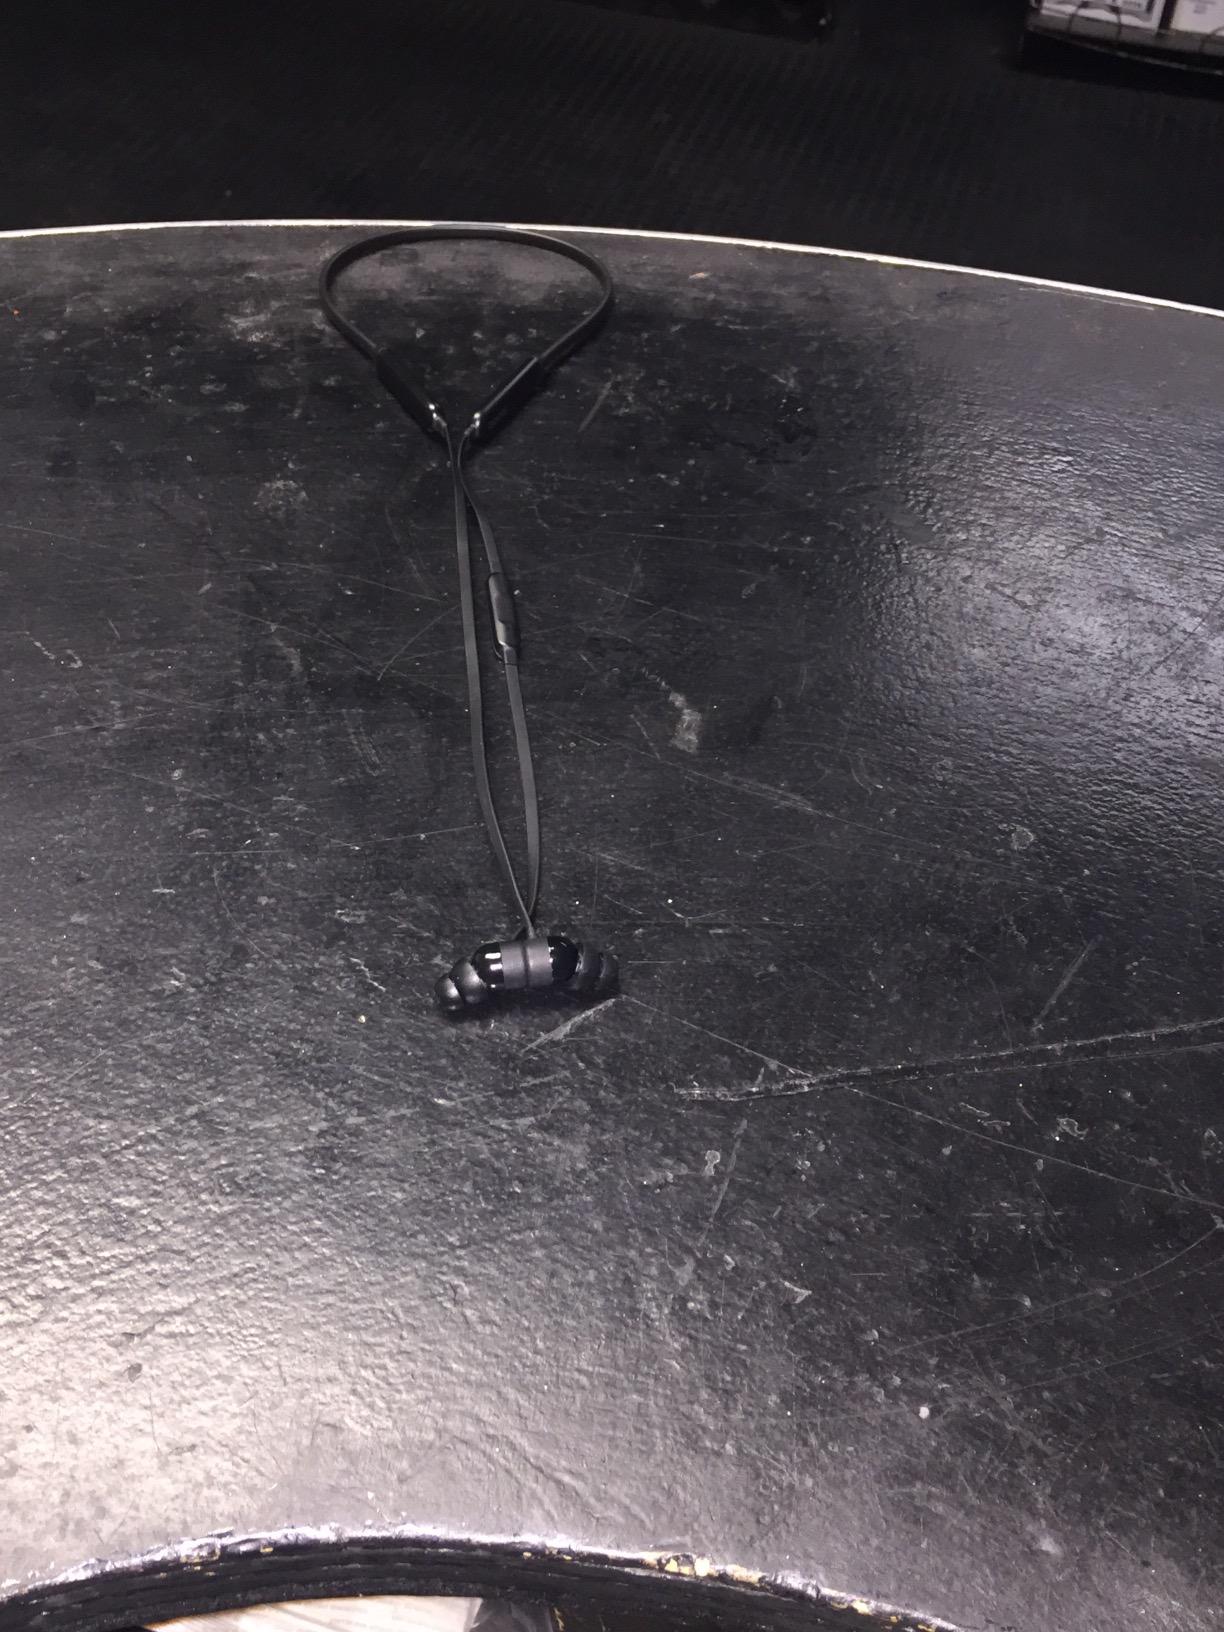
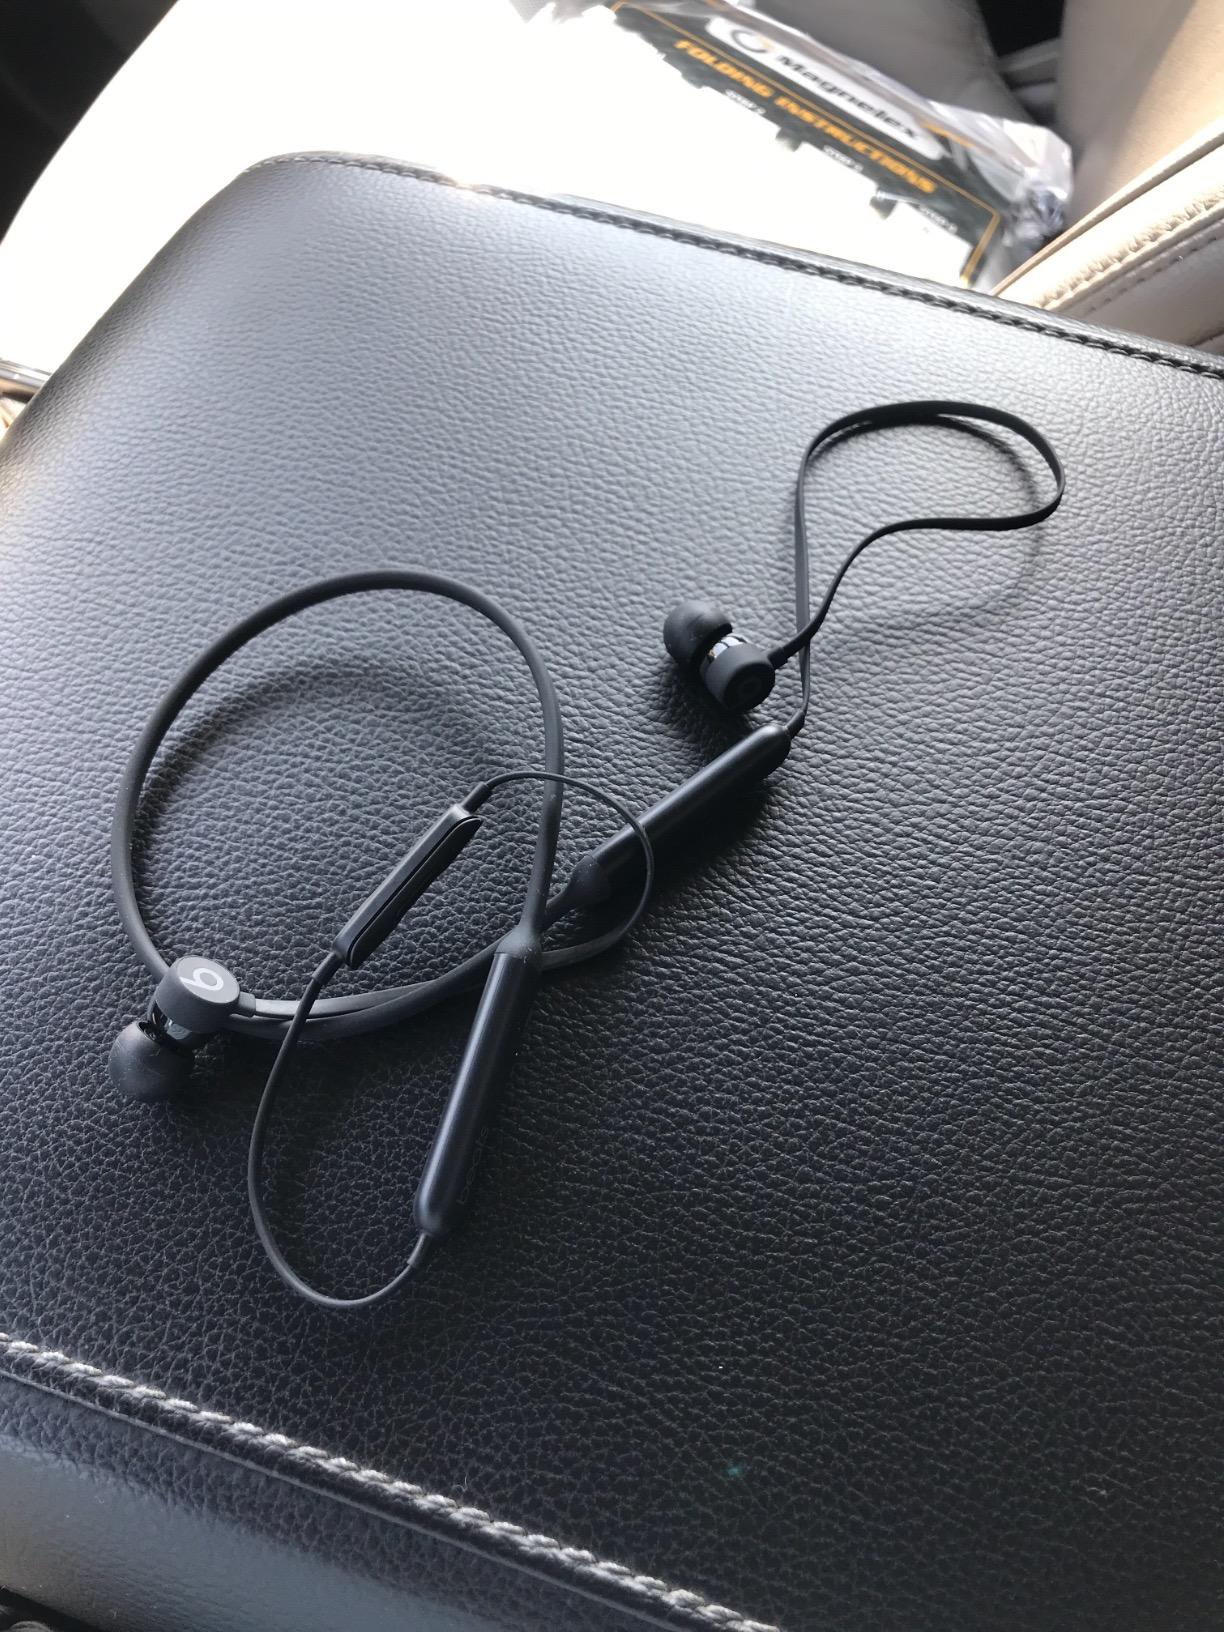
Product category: headphones
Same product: yes